Goodenia cycloptera

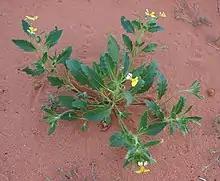
Habit

Goodenia cycloptera is a species of flowering plant in the family Goodeniaceae and is endemic to Australia. It is a widely distributed, perennial or annual herb with wavy or toothed leaves, yellow flowers arranged in leafy racemes and more or less spherical fruit.